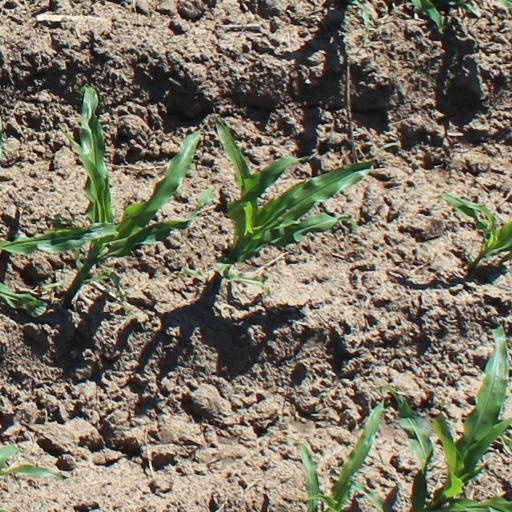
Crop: maize; corn